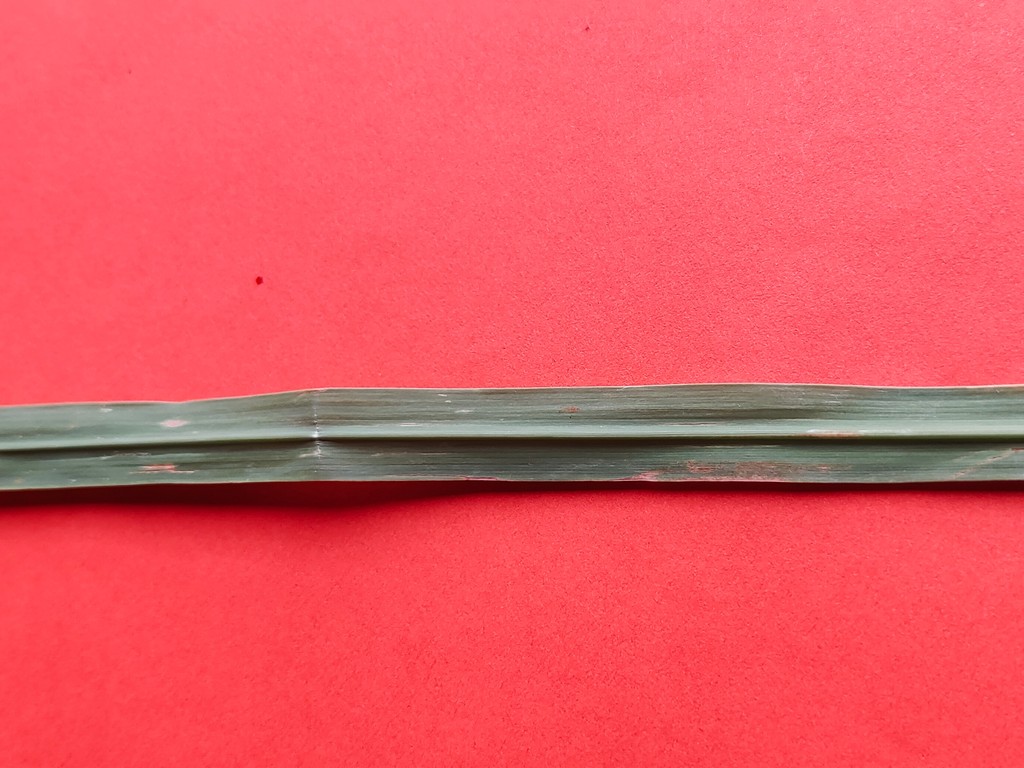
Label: Unhealthy